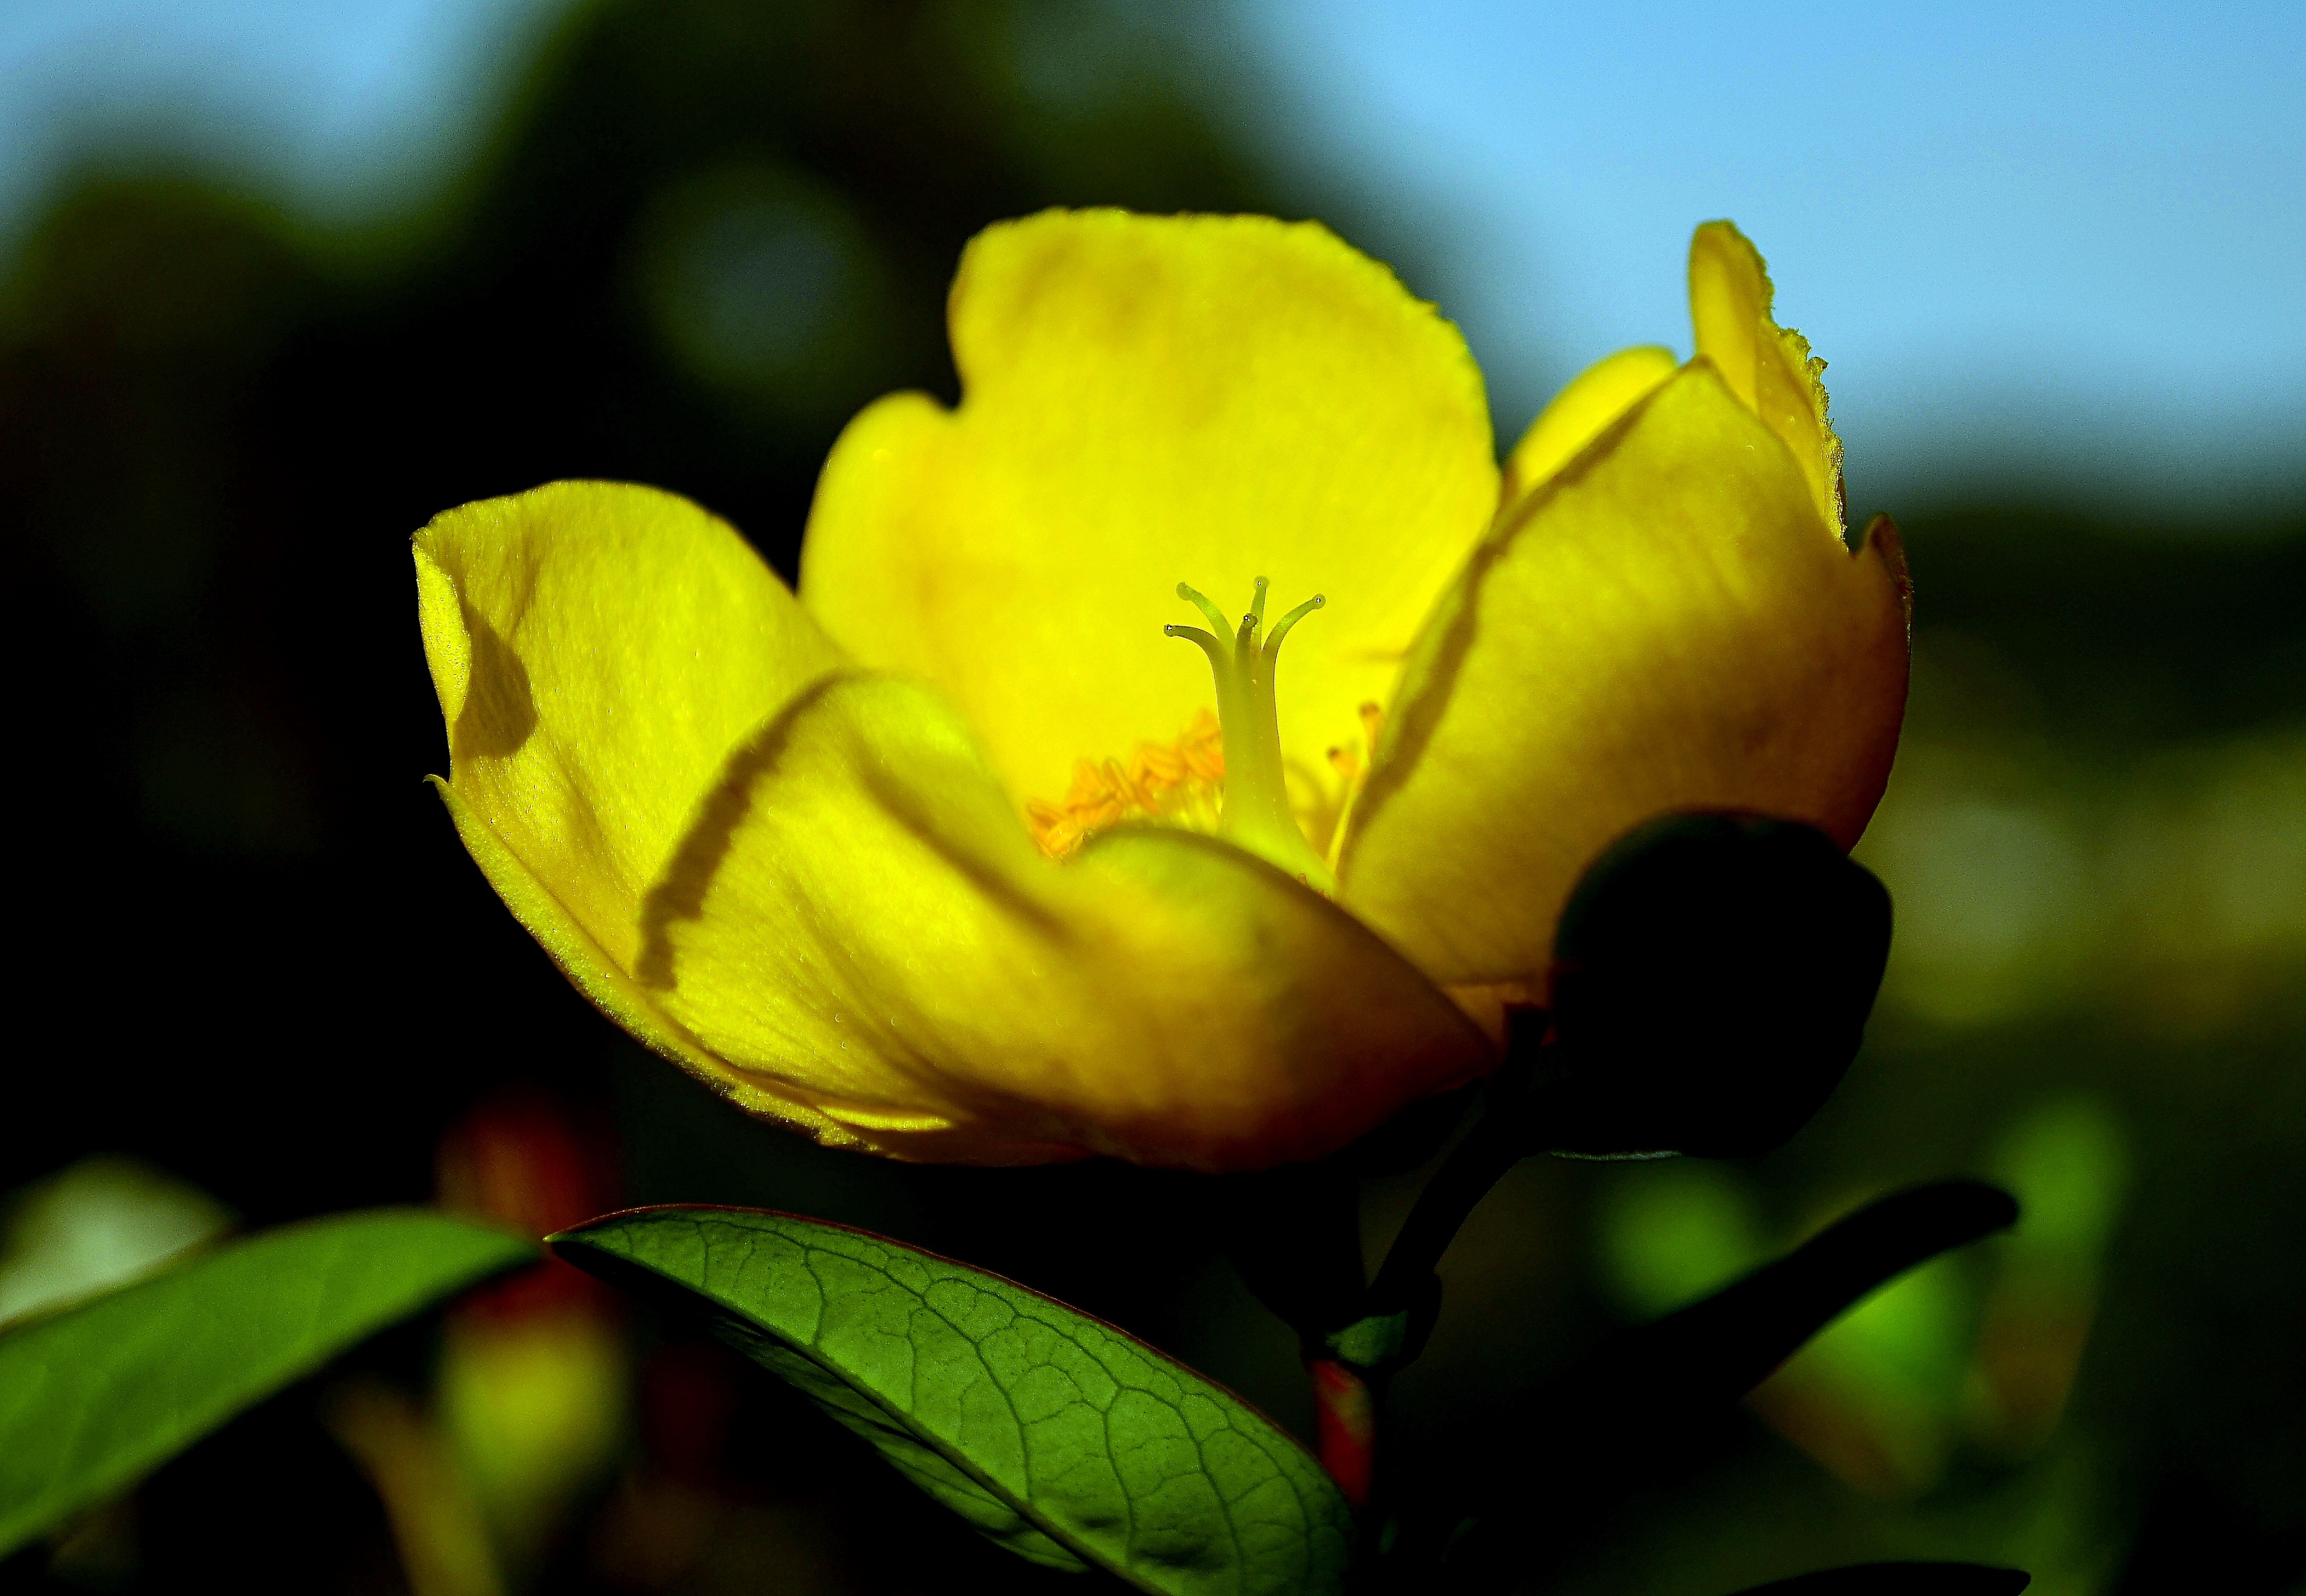
nature, blossom, plant, photography, sunlight, leaf, flower, petal, green, botany, yellow, flora, wildflower, flowers, close up, flores, bud, ggl1, macro photography, flowering plant, plant stem, land plant